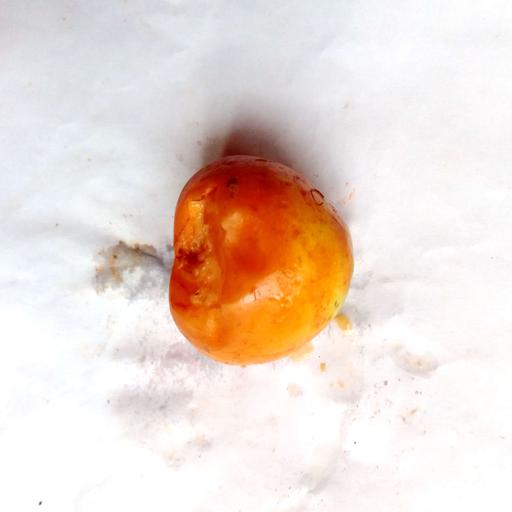
Label: bruised